Nytorv 15

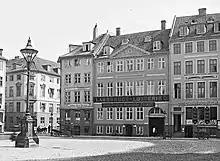
Nytorv 15 seen on a photograph by Ernst Nyrop Larsen from 1908.

At the time of the 1801 census, No. 1 was home to a total of six households. Johan Henrich Kold (Koll), now a widower, was residing in the building at that time with a tailor's apprentice, three lodgers and a maid. Ivar Nyebroe, a merchant, resided in the building with his wife Christine Munck and a maid. Jacob Just Gudenrath (16571825), a jurist, writer and publisher, resided in the building with his wife Frideriche Wilhelmine Meiner and a maid. The actors Stephan Heger and Eline Heger resided in the building with their two children and a maid. Andreas Christian Sparrevohn, a master clockmaker, resided in the building with his wife Cecilia Cathrine Gram, one lodger and two maids. Ane Marie Lehman, a 63-year-old widow, was the last resident in the building.